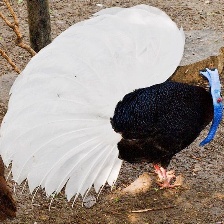
Species: BULWERS PHEASANT
Scientific name: LOPHURA BULWERI